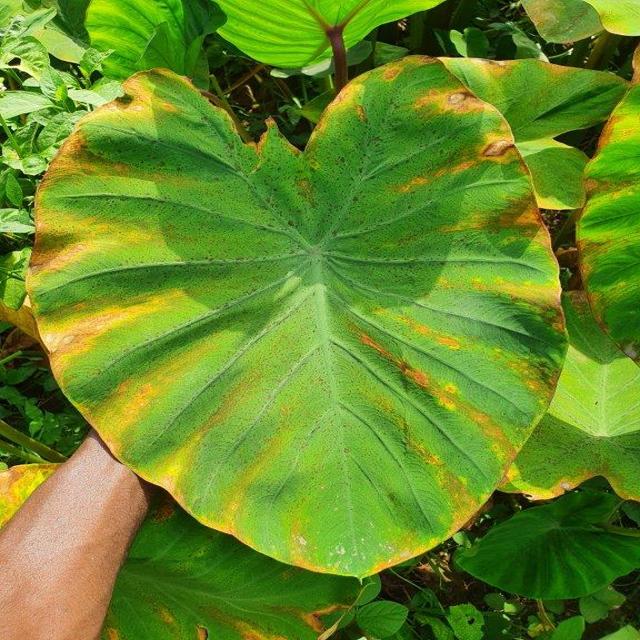
Label: Mid_Blight